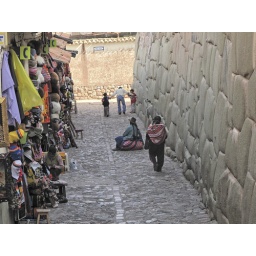
A popular tourist market near an original Inca wall in Cuzco.